Duchess Hedwig of Württemberg

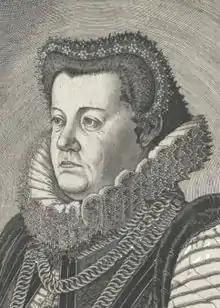

Duchess Hedwig of Württemberg (15 January 1547, Basel – 4 March 1590, Marburg) was a princess of Württemberg by birth, and by marriage Landgravine of Hesse-Marburg.